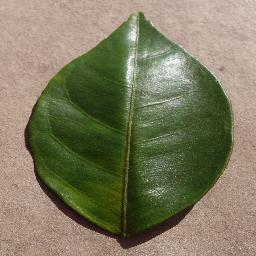
Label: Orange___Haunglongbing_(Citrus_greening)